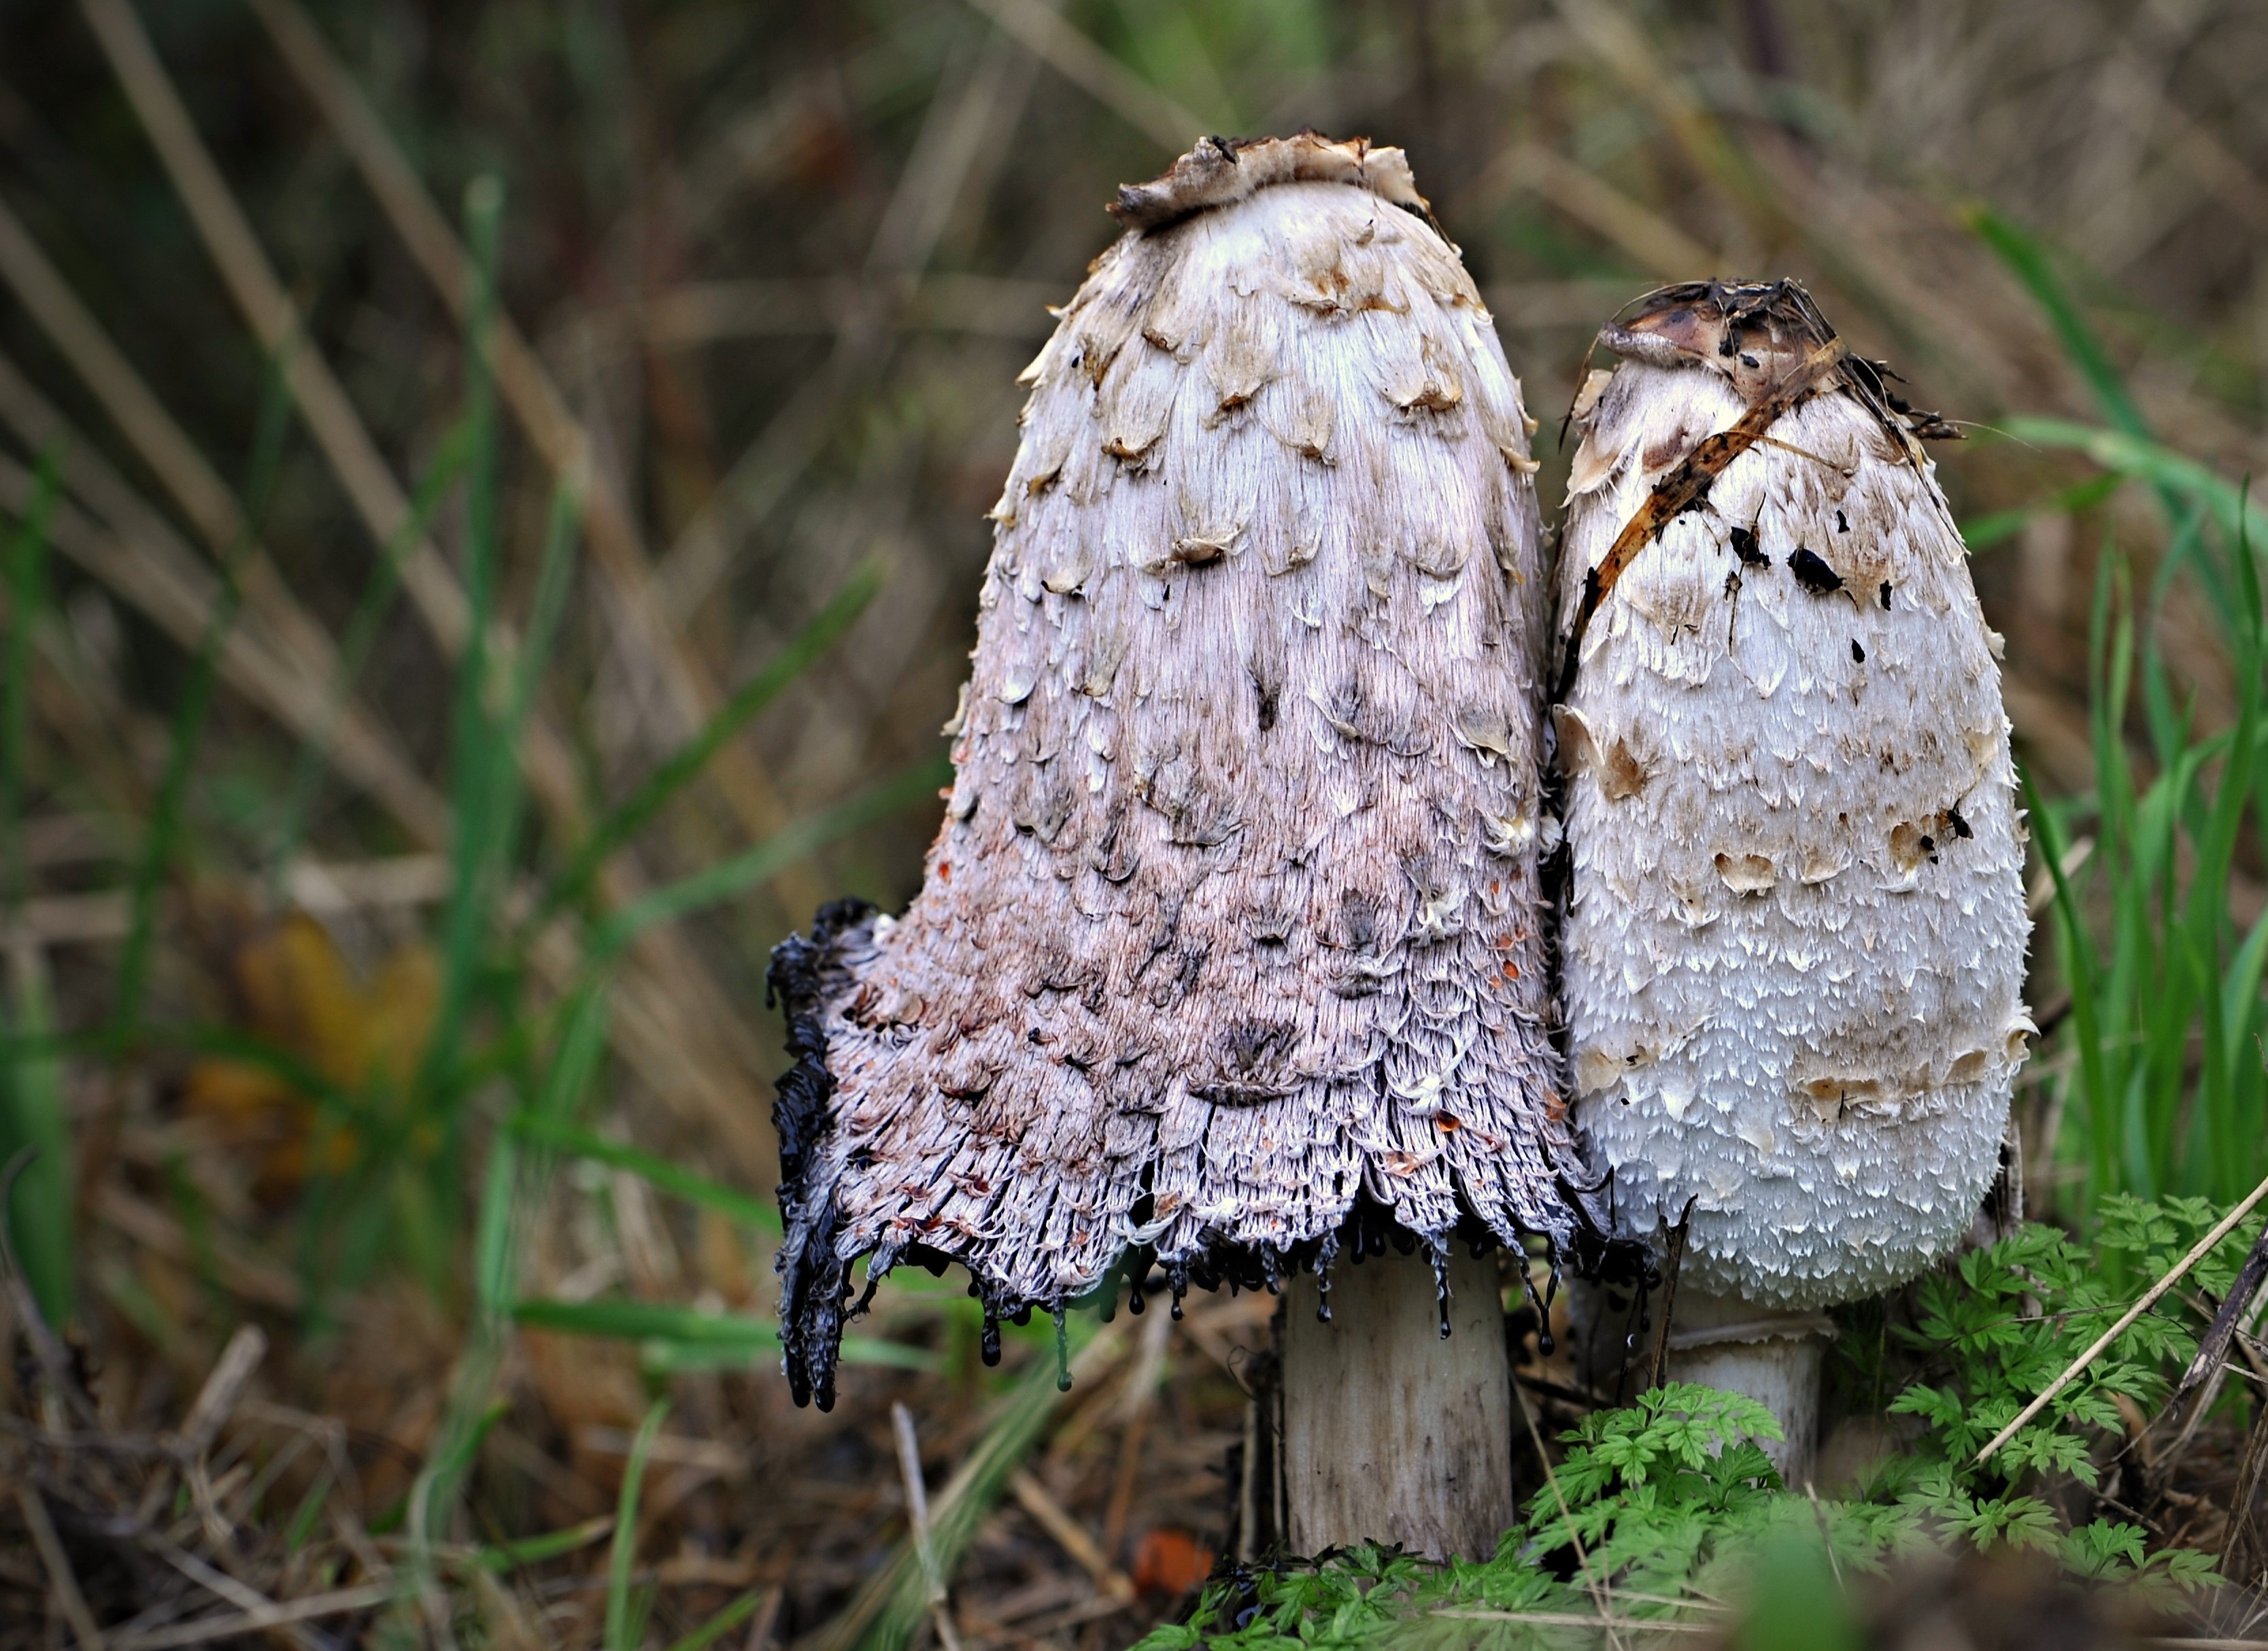
tree, nature, forest, leaf, flower, trunk, wildlife, insect, autumn, soil, mushroom, moth, flora, fauna, invertebrate, close up, fungus, woodland, macro photography, matsutake, schopf comatus, edible mushroom, tintenpilz, tintenschopfling, natural environment, agaricomycetes